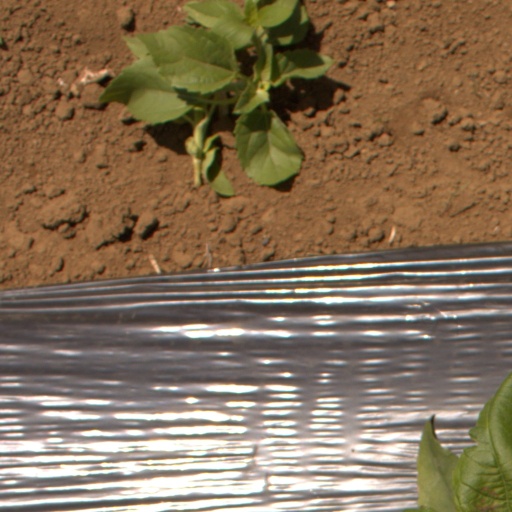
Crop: Jerusalem artichoke